Panasonic Leica DG Vario-Elmarit 8-18 mm

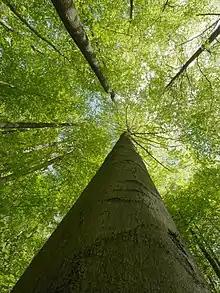
Beech trunk and crown in Hainich National Park taken from the ground at shortest focal length (8 millimeter)

It is one of the fastest autofocus zoom lenses with a maximum field of view of 107° within the Micro Four Thirds (MFT) system (as at end of 2018). Its weight is little more than 300 grammes, which is rather low compared to similar lenses.